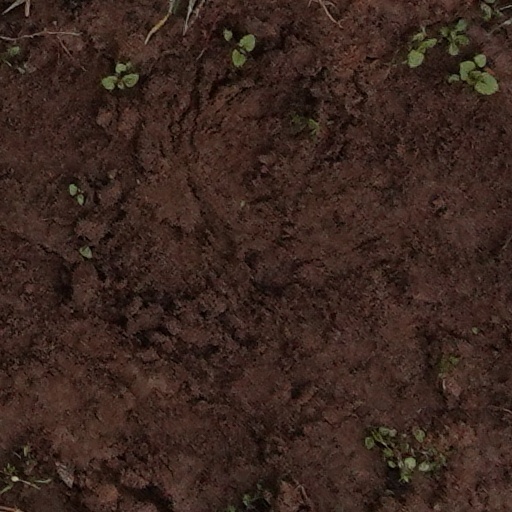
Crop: wheat